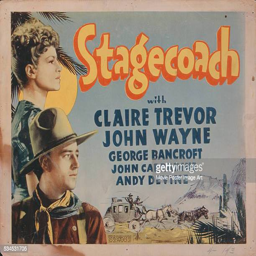
a poster for adventure film starring actors